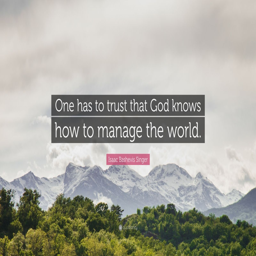
person has to trust that deity knows how to manage the world .